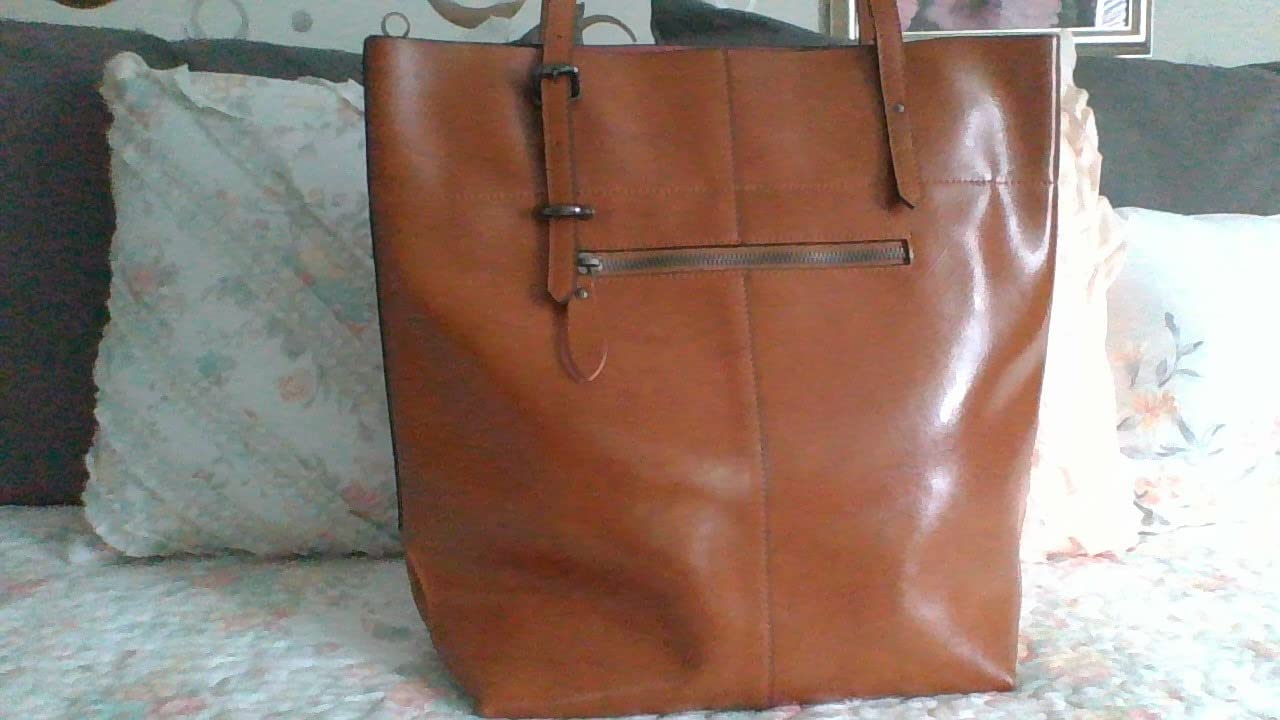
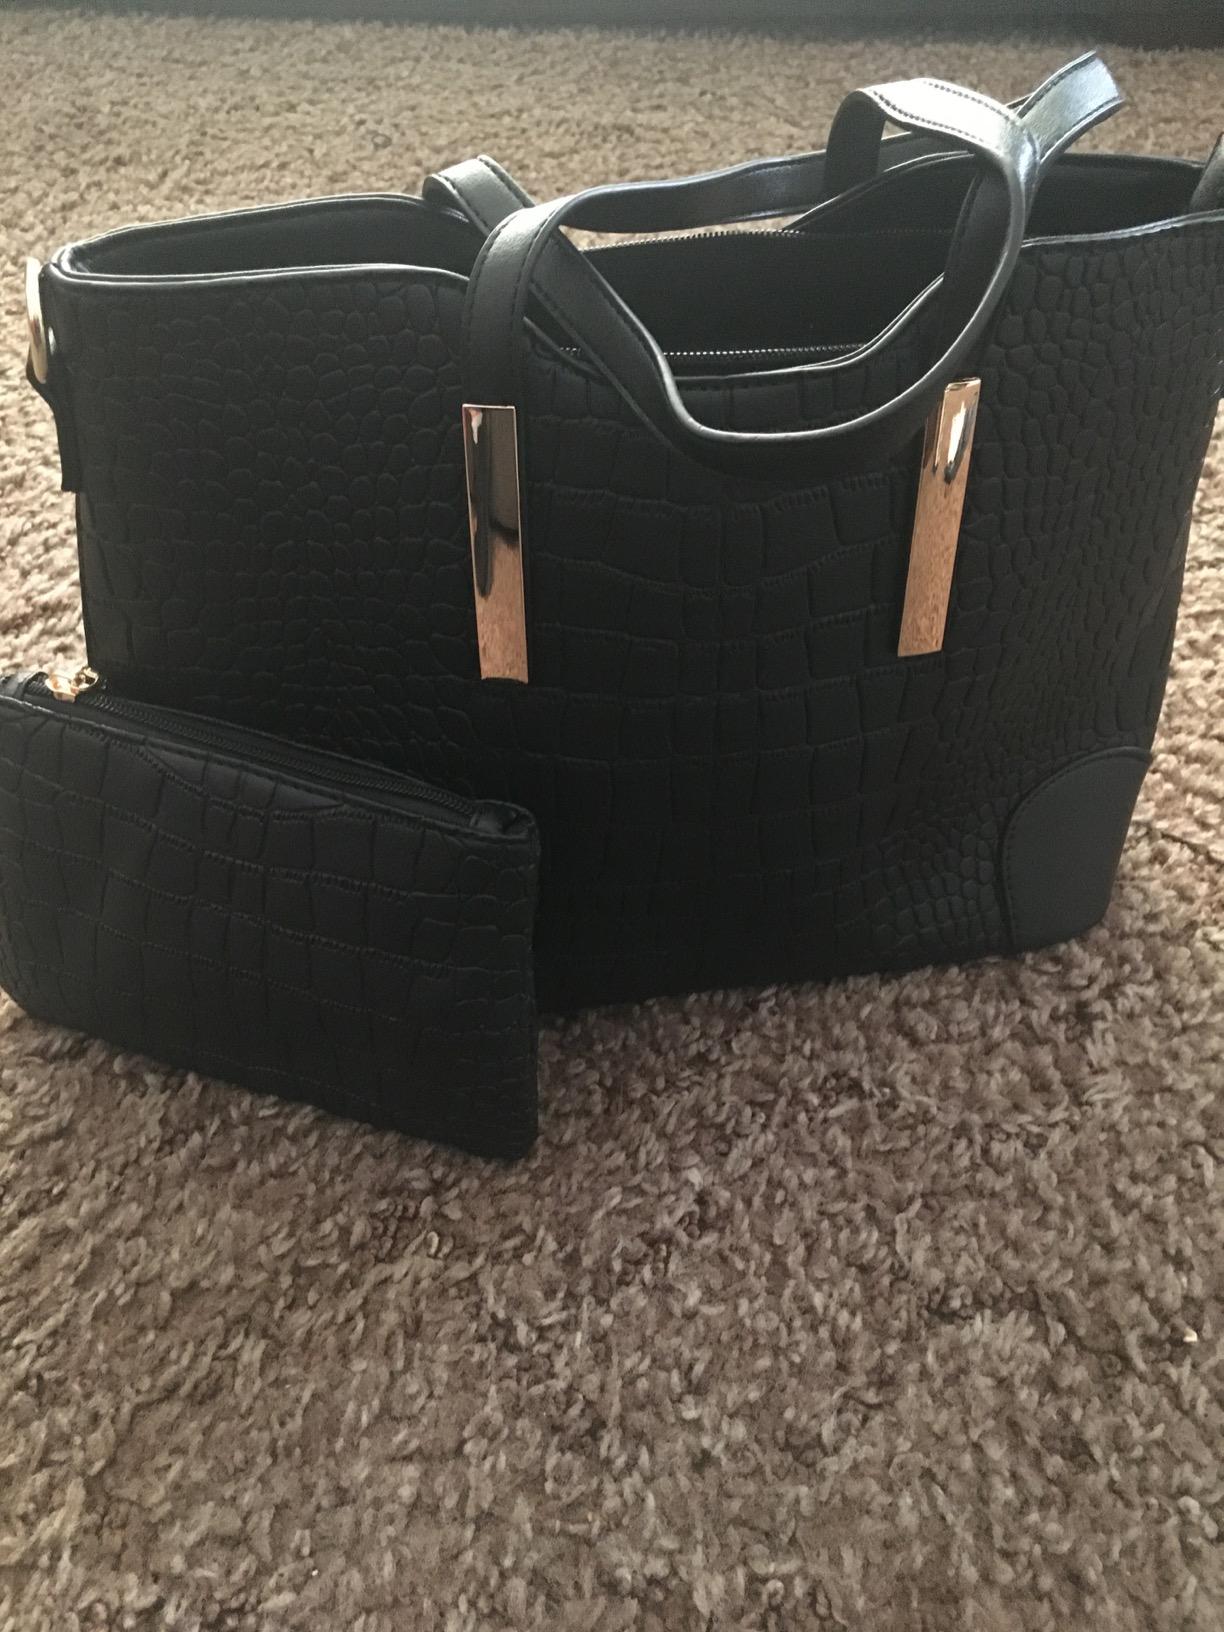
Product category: accessories_handbag
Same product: no